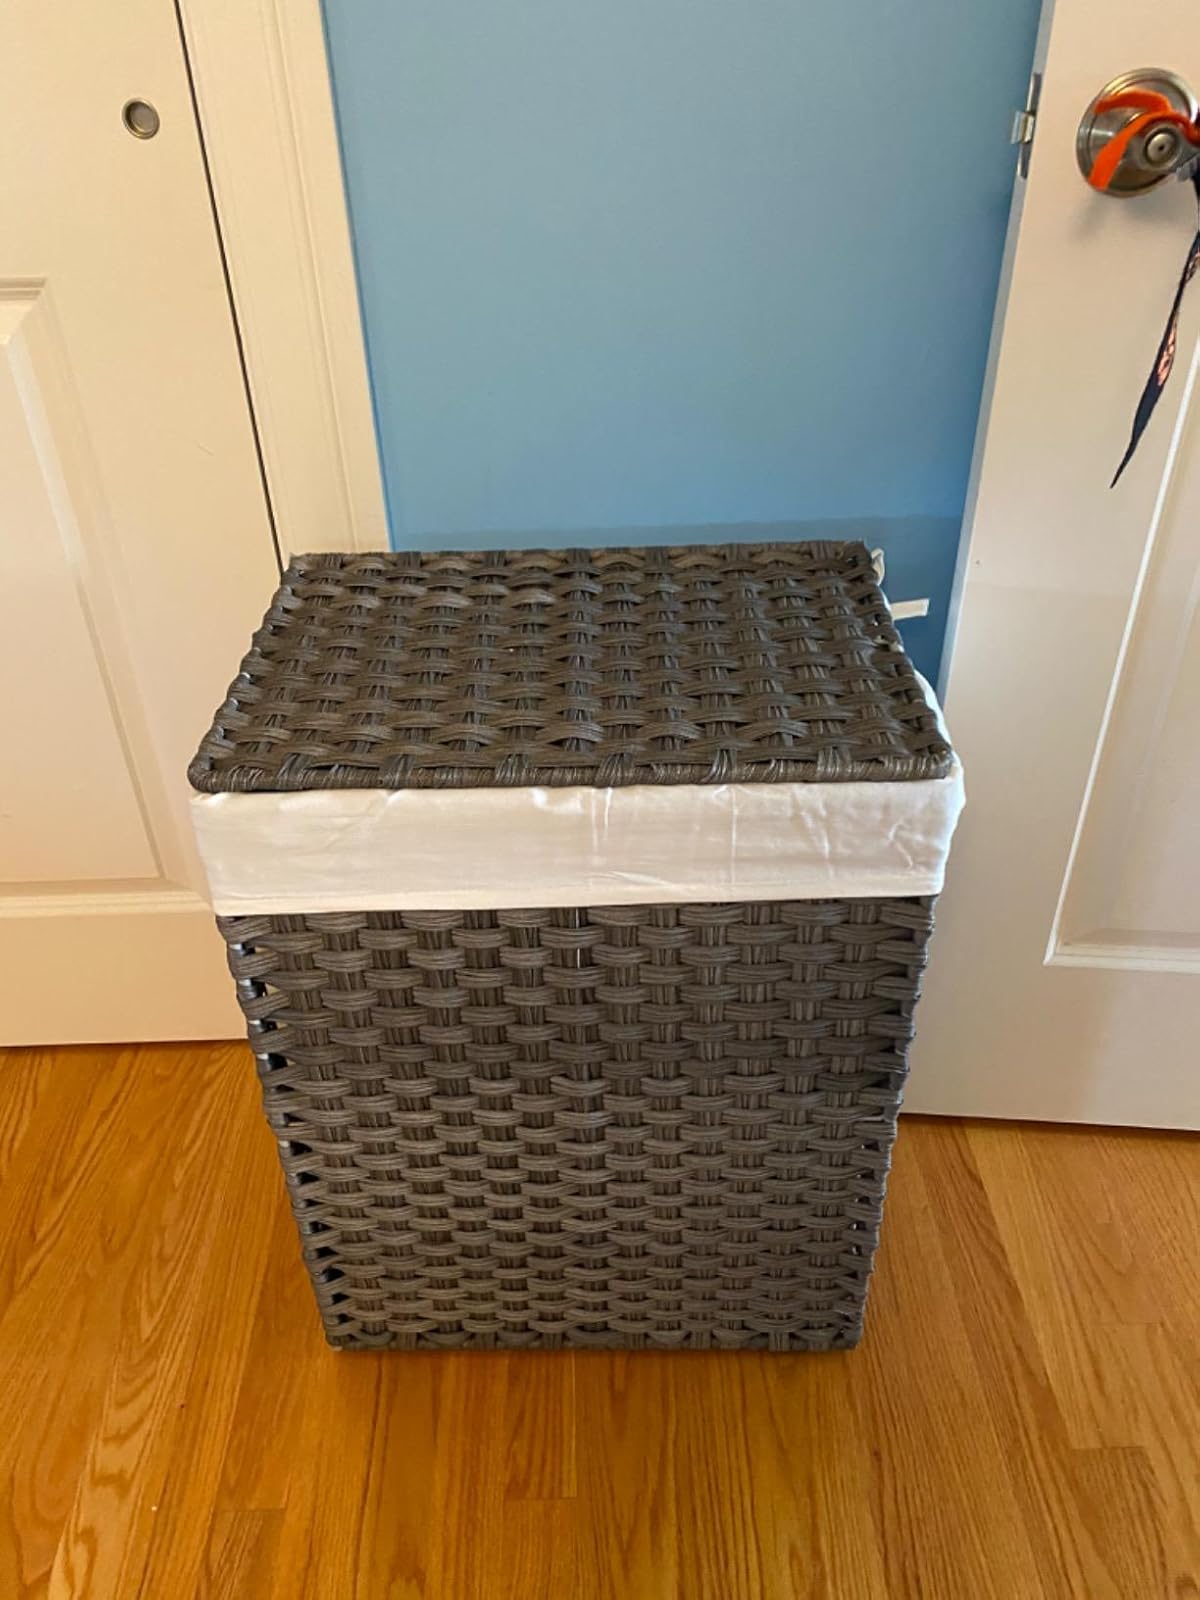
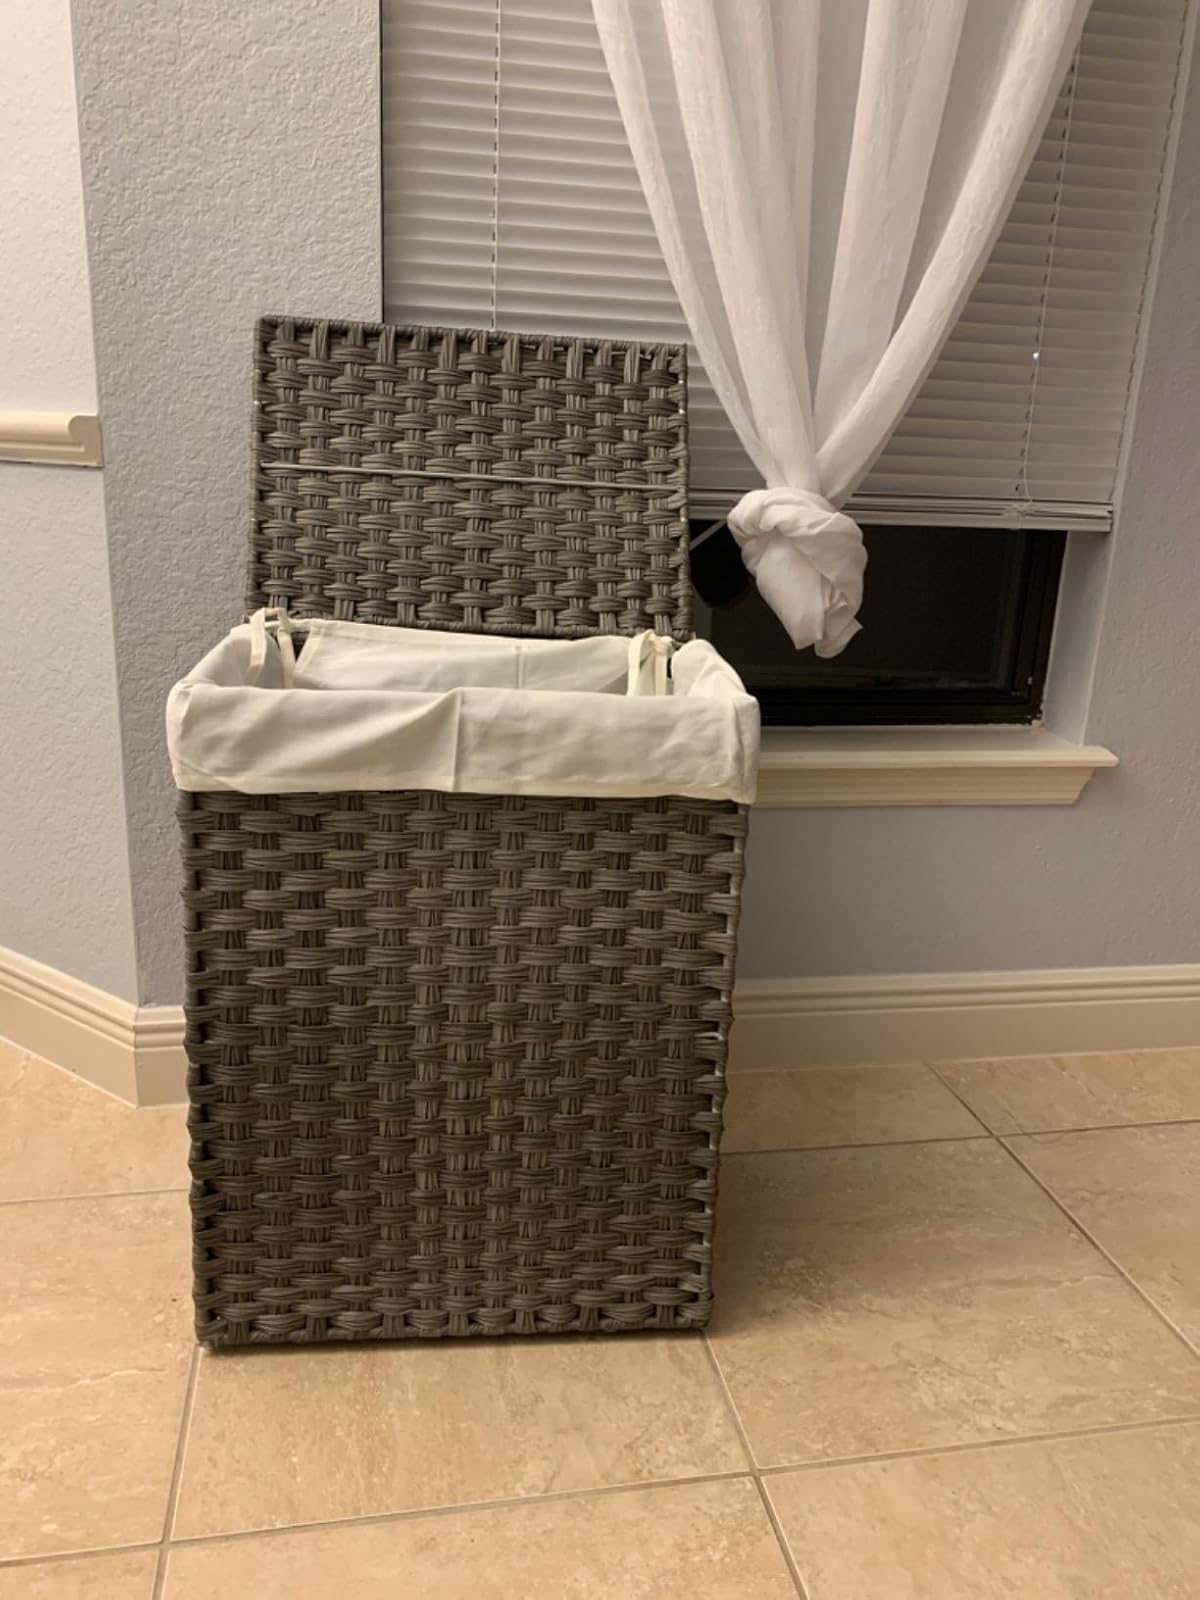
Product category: items_hamper
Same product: yes